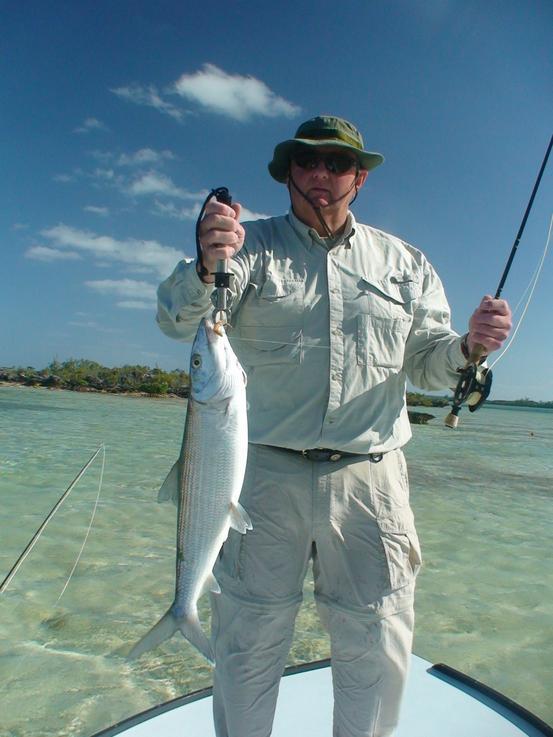
person with a nice fish
Relation: Visible, Subjective